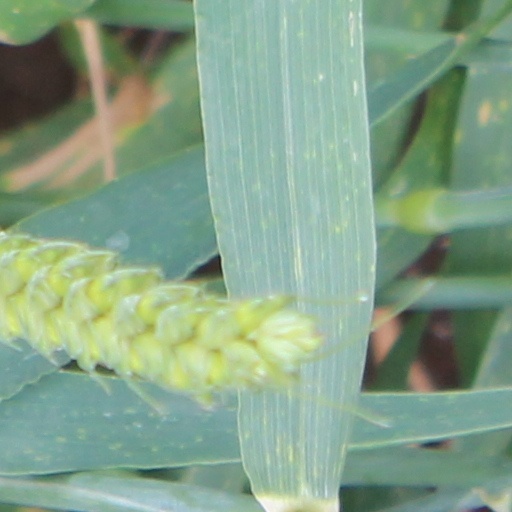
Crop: wheat